Chinese police overseas service stations

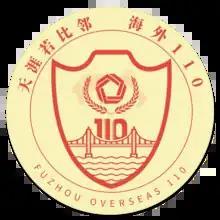
Badge of Fuzhou overseas police operations

The term "overseas service station" and the associated phrase, "Overseas 110" or "110 Overseas" (alluding to China's emergency number for the police, 110), refer to various overseas offices established in other countries by local public security bureaus of the People's Republic of China.